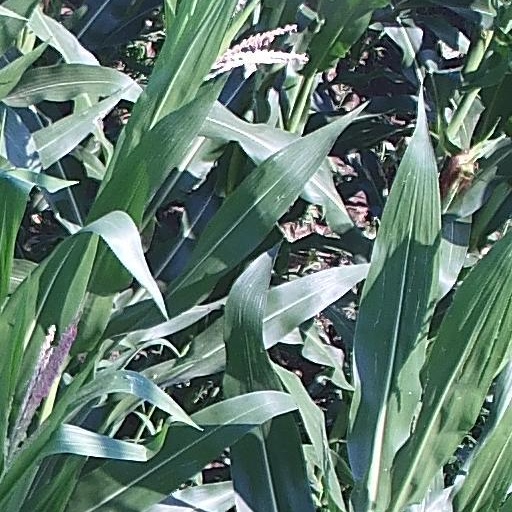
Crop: maize; corn